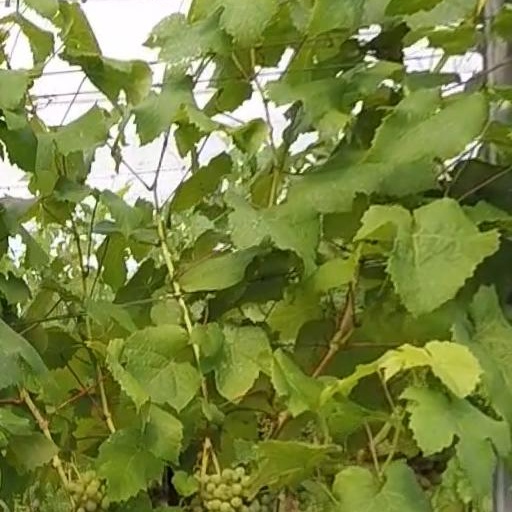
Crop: grape